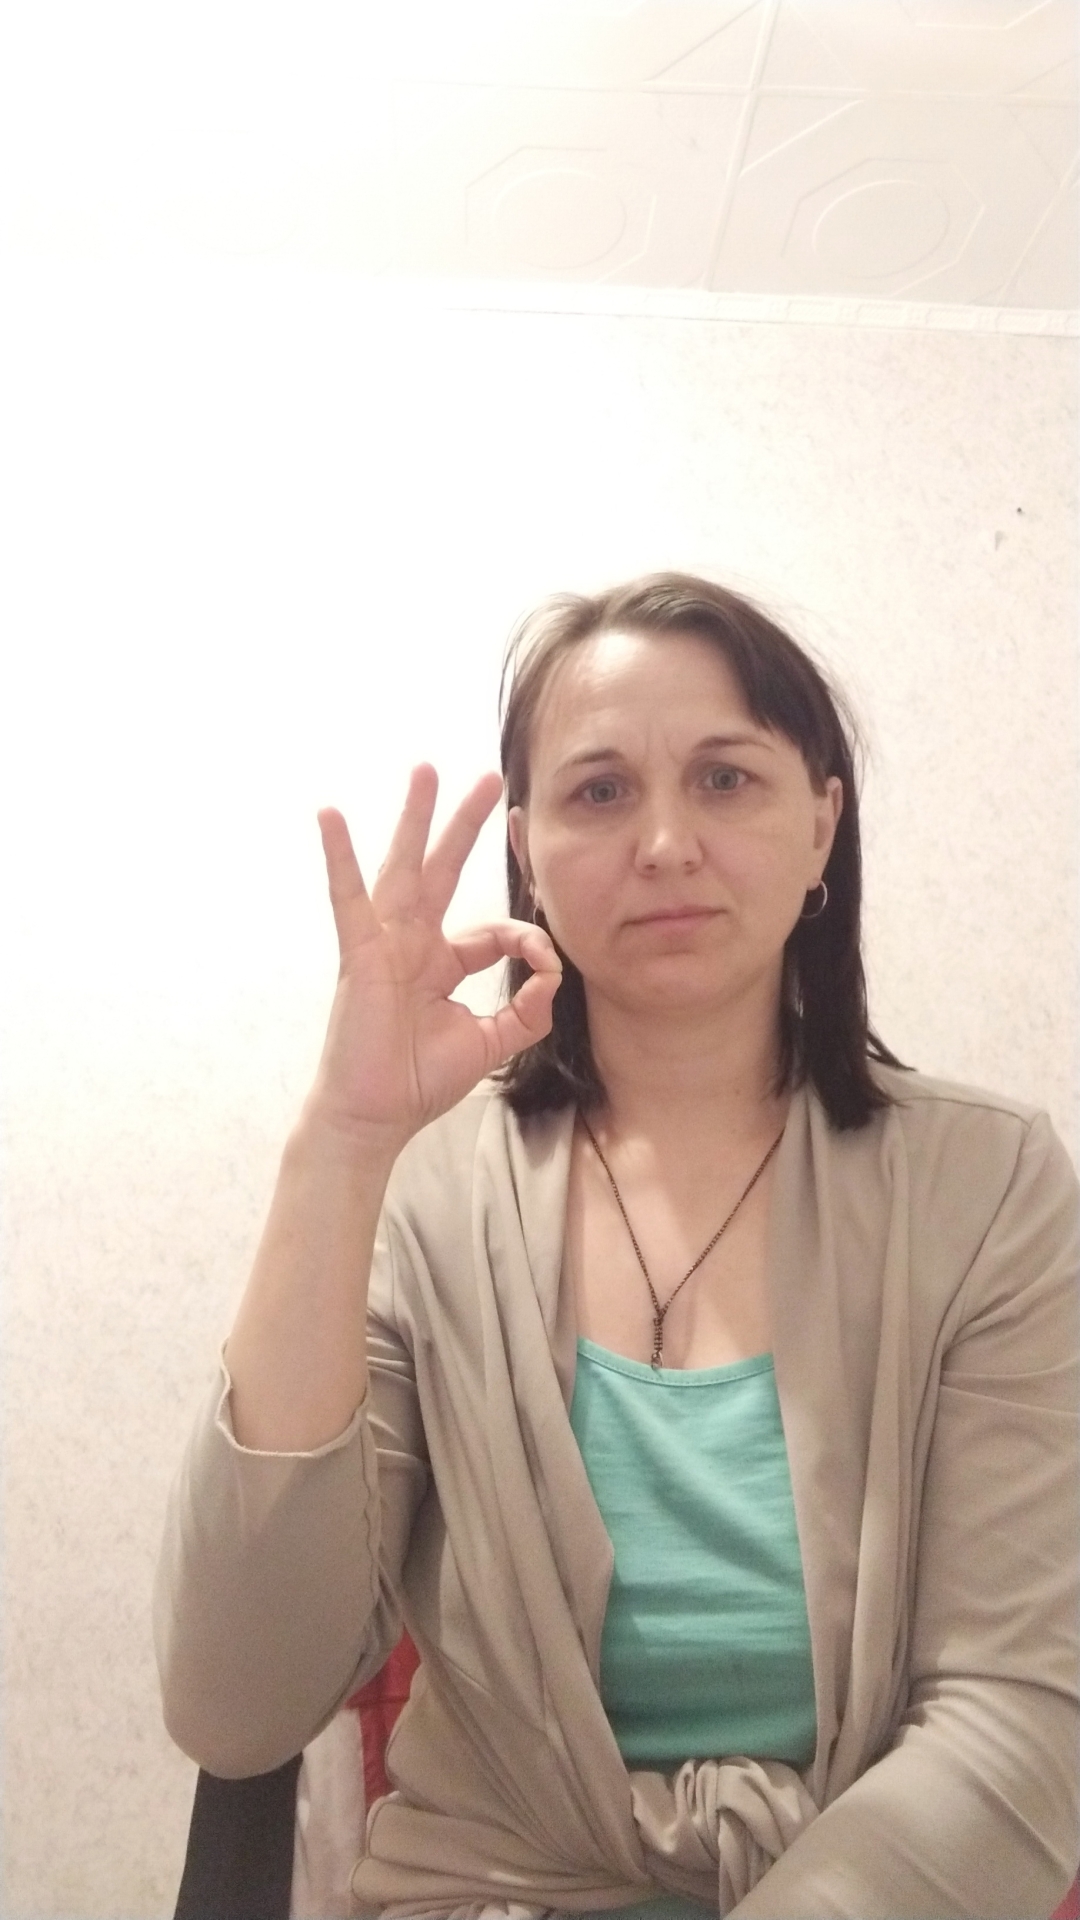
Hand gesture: ok